Boavista FC (Cape Verde)

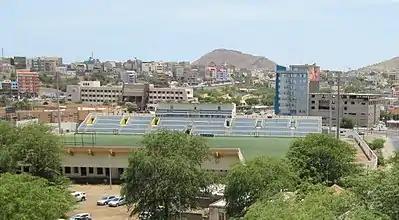
The home stadium of Boavista FC

The club plays at Estádio da Várzea in which Sporting, Travadores and Académica also play, the club also practices at the stadium and Complexo Desportivo Adega at Achada Grande Tras and the neighboring Sucupira.